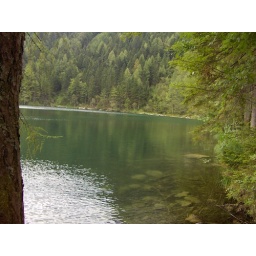
at the mountain lake in windisgarten